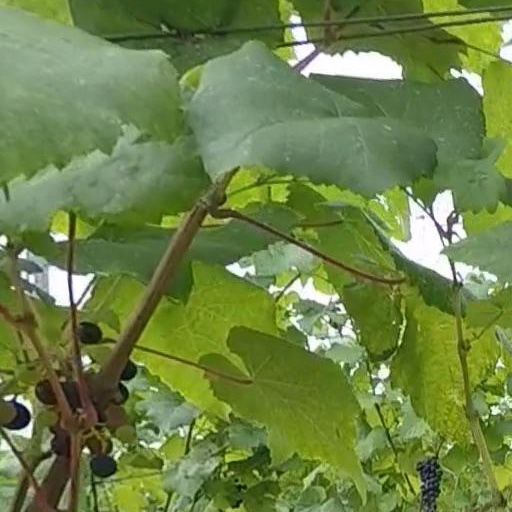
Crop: grape